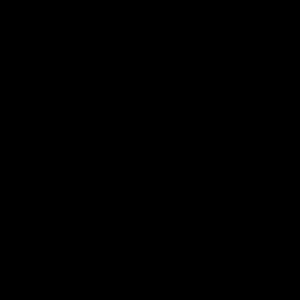
En informatique théorique, les arbres AVL ont été historiquement les premiers arbres binaires de recherche automatiquement équilibrés. Dans un arbre AVL, les hauteurs des deux sous-arbres d'un même nœud diffèrent au plus de un. La recherche, l'insertion et la suppression sont toutes en dans le pire des cas. L'insertion et la suppression nécessitent d'effectuer des rotations.
En informatique, un arbre équilibré, aussi appelé arbre à critère d'équilibre, est un arbre qui maintient une profondeur équilibrée entre ses branches. Cela a l'avantage que le nombre de pas pour accéder à la donnée d'une clé est en moyenne minimisé, et ce nombre est égal quelle que soit la clé.